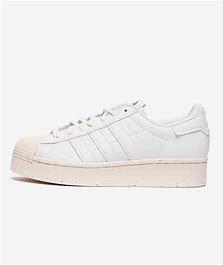
Brand: Adidas
Model: Superstar Bold